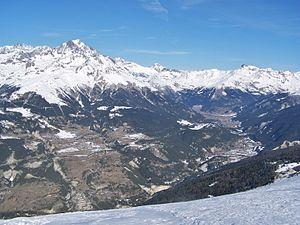
Vue sur l'amont de la vallée de la Haute-Maurienne depuis la station de ski de la Norma en Savoie.
Le département de la Savoie est un département français de la région Auvergne-Rhône-Alpes, dont le chef-lieu est la ville de Chambéry. Ses habitants sont connus sous le nom de Savoyards. L'Insee et La Poste lui attribuent le code 73.
La troisième circonscription de la Savoie est l'une des quatre circonscriptions législatives françaises que compte le département de la Savoie situé en région Auvergne-Rhône-Alpes.